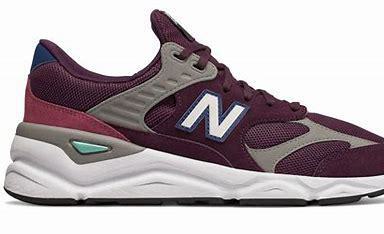
Brand: New
Model: Balance New Balance X 90